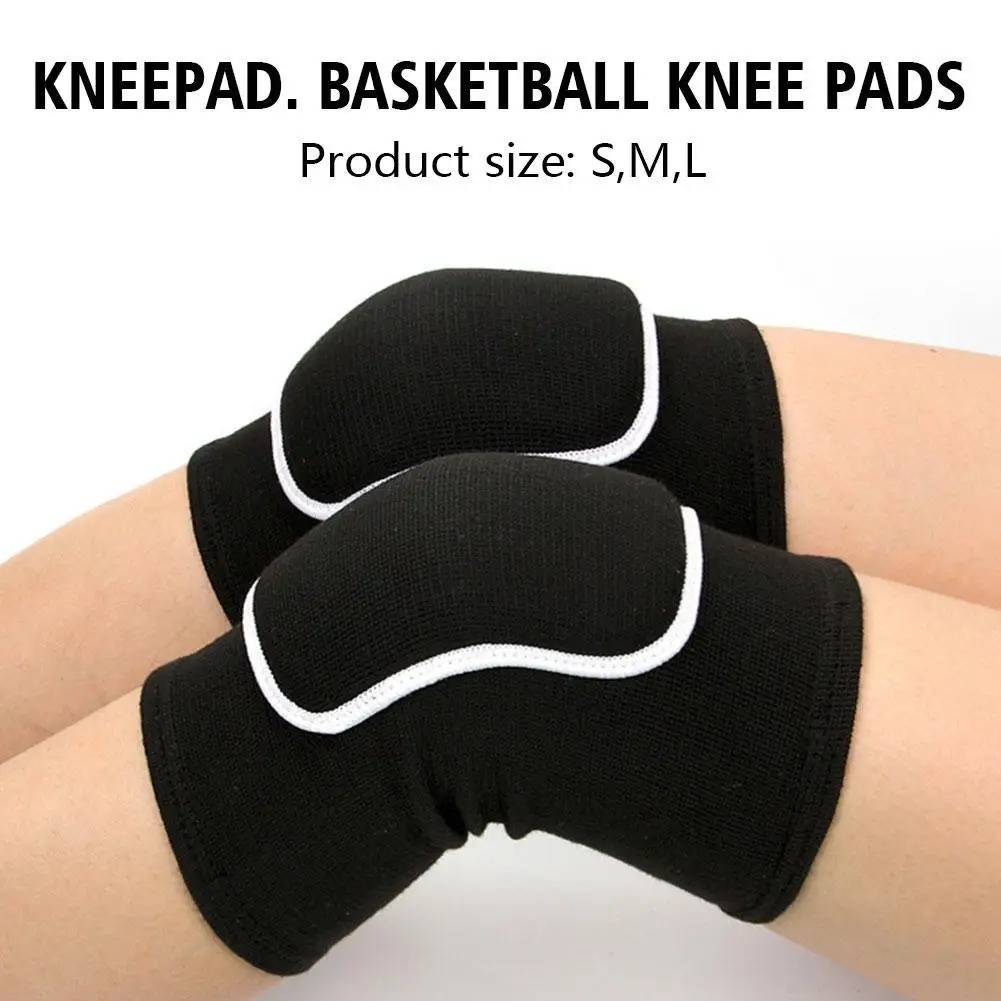
Dancing Knee Pads for Volleyball Yoga Women Kids Men Patella Brace Support EVA Kneepad Fitness Protector Work Gear
SPECIFICATIONS Application : LeG Brand Name : NoEnName_Null Choice : yes Hign-concerned Chemical : None Origin : Mainland China
Category: Sporting Goods > Athletics > Volleyball > Volleyball Protective Gear